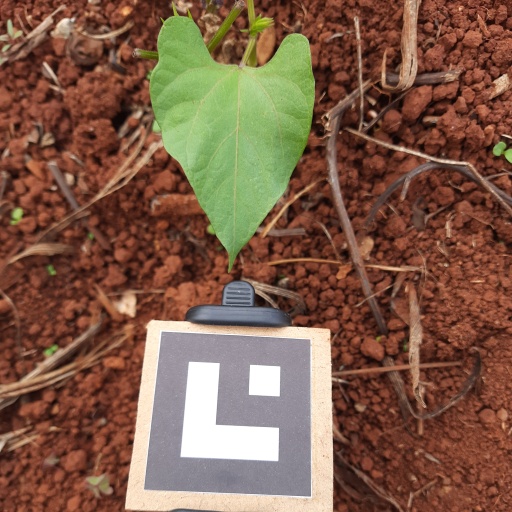
Observations: wavy surface, no eating holes, under cloudy sky